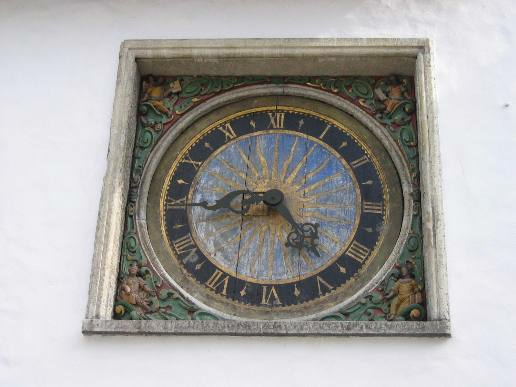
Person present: No